Issedon Tholus

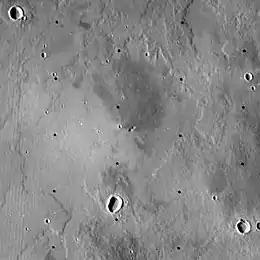
Viking Orbiter 1 image

Issedon Tholus is a volcanic feature located in the Arcadia quadrangle on the planet Mars, east of Alba Mons. It is approximately circular and 55 km in diameter. It has an irregular depression at its summit.